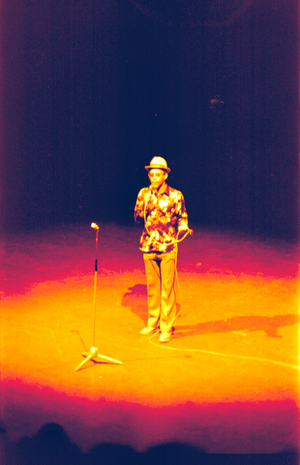
Linton Kwesi Johnson est un dub poet britannique et musicien de reggae né le 24 août 1952 à Chapelton en Jamaïque. « Kwesi », prénom ashanti réservé aux garçons nés un dimanche, est le surnom qu'il prit au début de sa carrière poétique.